First Bishops' War

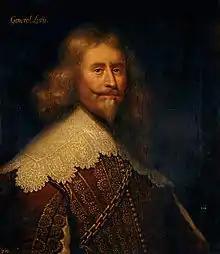
Alexander Leslie

Following the Union of the Crowns the need for constant military training in Scotland had diminished. Some men had seen action in the western Isles and in the Highlands, but these campaigns had involved few lowlanders and only the clans had large reserves of trained manpower as a consequence of military training remaining an important part of a Highland man's education. Leslie returned to Scotland in the summer of 1638 and began working as a military advisor to the Covenanters and managed to tactfully combine the disparate elements at his disposal, making use of veterans returning to Scotland from the Thirty Year's War to train and lead the army, without alienating the nobles and lairds who presumed it was their right and duty to recruit men in the localities and to lead them. Sufficient numbers of veterans recalled to Scotland would return to train the army in time for the campaign of 1639, and Leslie was also able to advise on the procurement of arms from the continent. These arms included two cannons and 2,000 muskets gifted to Leslie upon his retirement from Swedish service in support of the Covenanters cause.